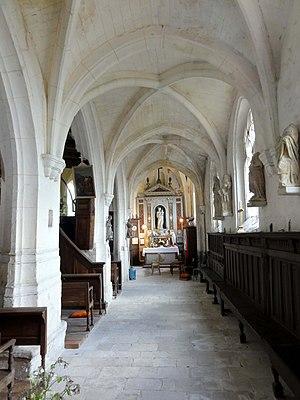
Intérieur de l'église - voir titre.
L'église Saint-Martin est une église catholique paroissiale située à Feigneux, dans le département de l'Oise, en France. Sa partie la plus ancienne, la façade occidentale de la nef, remonte au premier quart du XIIᵉ siècle. Le reste de la nef n'est pas visible depuis l'extérieur. Les trois voûtes de la nef datent de 1641, et l'espace intérieur affiche le style de la Renaissance. Le sanctuaire primitif a été complètement démoli à la fin du XIIᵉ siècle et remplacé par le chœur gothique actuel, qui se compose d'une travée droite et d'une abside à pans coupés. Avant la fin même de la guerre de Cent Ans, l'église fut agrandie par l'adjonction d'un croisillon et d'un bas-côté du côté nord. La première travée de ce bas-côté est la base du clocher, qui a dû être entamé à la même époque. Environ un siècle plus tard, un croisillon et un bas-côté furent ajoutés au sud. Seul le croisillon fut voûté dans un premier temps. L'inscription sur un vitrail aujourd'hui disparu renseignait la date de 1537. En 1646, deux ans avant la Fronde, le clocher fut exhaussé par la construction d'une chambre de guet avec cheminée.